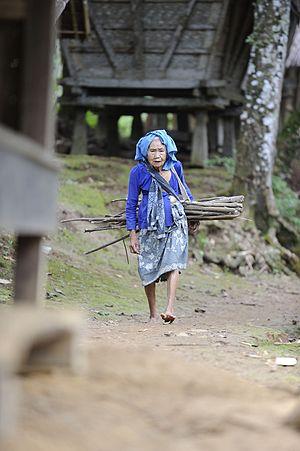
Les Baduy, qui se désignent eux-mêmes par le nom de Kanekes, sont une communauté coutumière d'Indonésie vivant dans la partie occidentale de la province de Java occidental. Ils sont entre 5 000 et 8 000 et vivent dans le massif montagneux du Kendeng, à une altitude de 300-500 mètres au-dessus du niveau de la mer. Leur territoire consiste en 50 km² de forêts à 120 km à l'ouest de Jakarta, la capitale de l'Indonésie.